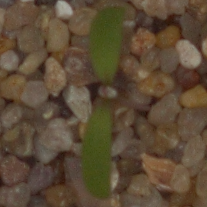
Label: fat_hen